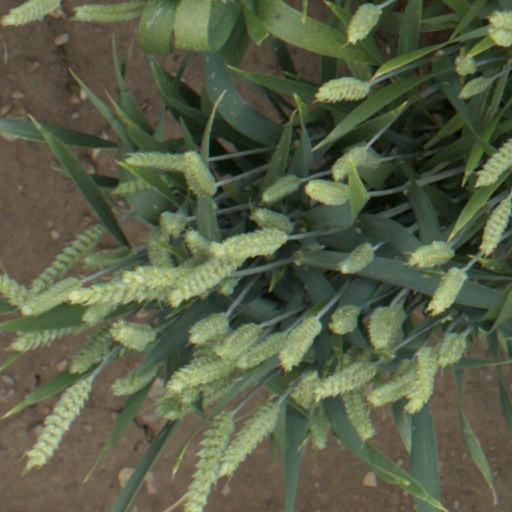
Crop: wheat